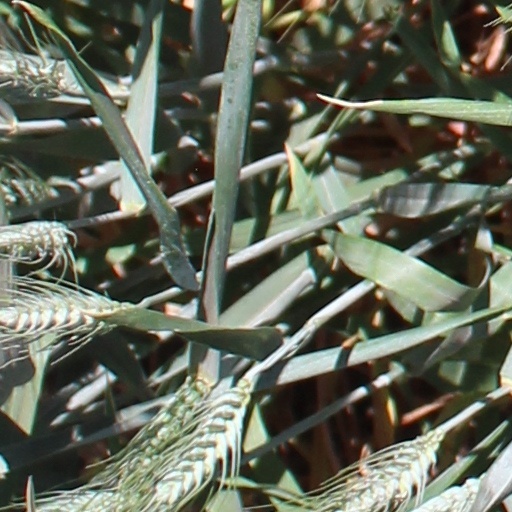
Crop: wheat